Indoor residual spraying

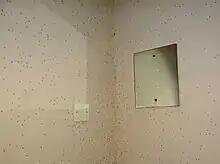
Mosquitos on the walls on IRS-treated bathroom on the shores of Lake Victoria. The mosquitoes remain on the wall until they fall down dead on the floor.

For IRS to be effective, at least 80% of premises (houses and animal shelters) in an area must be sprayed, and if enough residents refuse spraying, the effectiveness of the whole program can be jeopardized. Many residents resist spraying of DDT in particular. This is due to a variety of factors, including its smell and the stains it leaves on the walls.